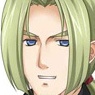
Portrait style: Anime Portrait